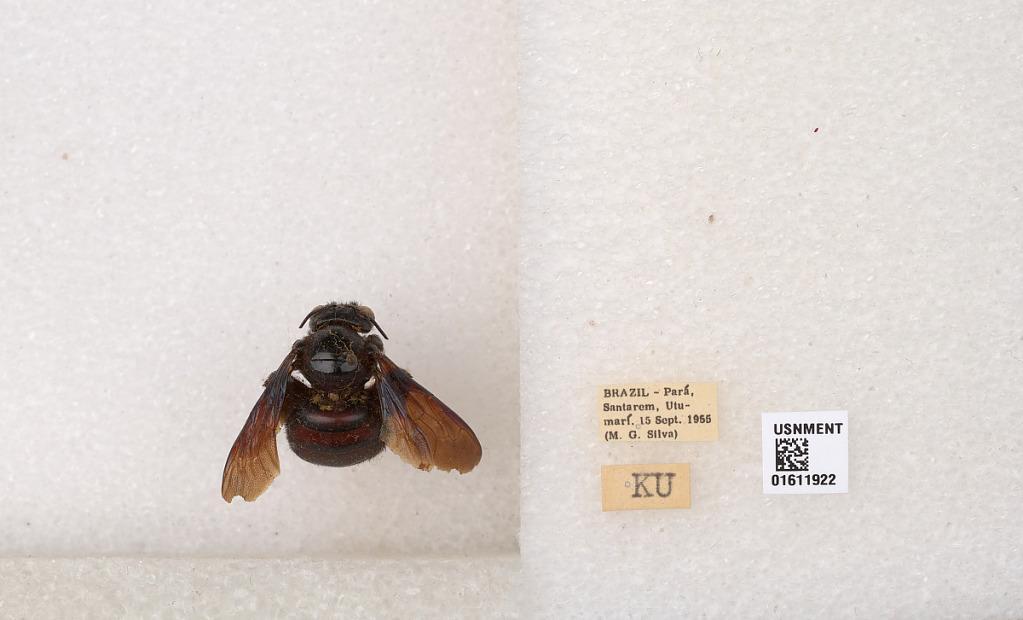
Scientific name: Xylocopa
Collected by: M. Alvarenga
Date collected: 1955-9-15
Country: Brazil
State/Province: Para
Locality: Santarem, Utumari